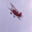
Label: airplane